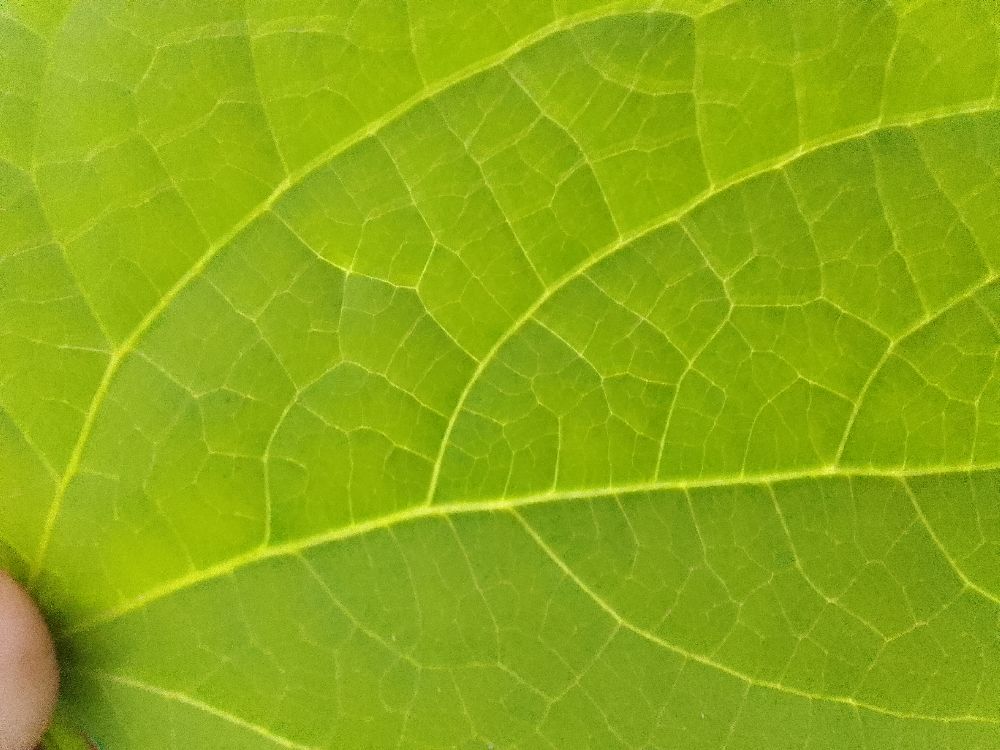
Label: healthy